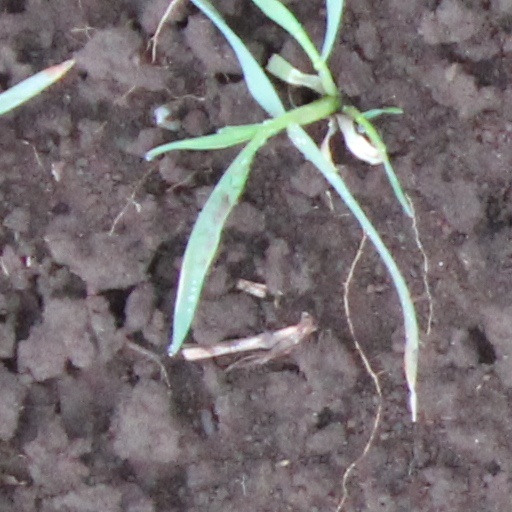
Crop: wheat